Races of Destiny

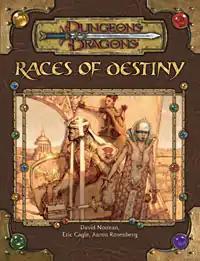
Cover of "Races of Destiny"

Races of Destiny is a supplement for the 3.5 edition of the "Dungeons & Dragons" roleplaying game.